Caffenol

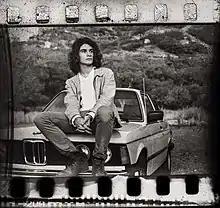
35 mm film developed in caffenol.

Caffenol is a photographic alternative process whereby phenols, sodium carbonate and optionally vitamin C are used in aqueous solution as a film and print photographic developer.